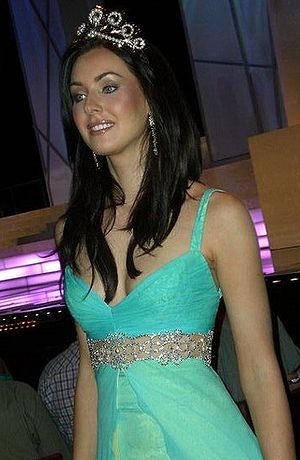
Miss Universe / Vindere / Galleri med billeder af vindere
"Miss Universe er en årlig international skønhedskonkurrence, der arrangeres af Miss Universe Organization. Miss Universe er sammen med Miss World, Miss International, Miss Supranational og Miss Grand International en af ""De Grand Slam"" skønhedskonkurrencer i verden. Konkurrencen blev grundlagt i 1952 af det californske tøjmærke Pacific Mills. Arrangementet blev overtaget af Kayser-Roth og senere af Gulf+Western Industries, før det blev overtaget af Donald Trump i 1996. Showet sendes i USA på tv-netværket NBC og samtidig på det spansksprogede Telemundo og sendes som webcast på Xbox Live.